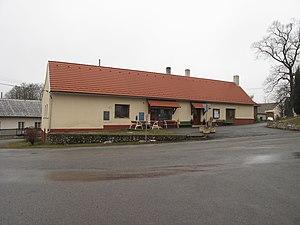
Kváskovice est une commune du district de Strakonice, dans la région de Bohême-du-Sud, en République tchèque. Sa population s'élevait à 118 habitants en 2017.